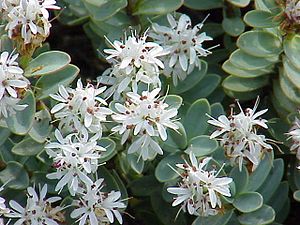
Hebe-slægten
Hebe pinguifolia
Hebe pinguifolia
Hebe er en slægt, som hører hjemme i Australien, på New Zealand, Papua New Guinea, Rapa Nui, Falklandsøerne og i Sydamerika. Der er flere end 100 arter, og de 90 af dem hører hjemme på New Zealand. Af disse 90 er det kun arterne Hebe salicifolia og Hebe elliptica, der findes andre steder. Alle de øvrige er endemiske på New Zealand. Slægten er opkaldt efter den klassiske græske gudinde for evig ungdom, Hebe.